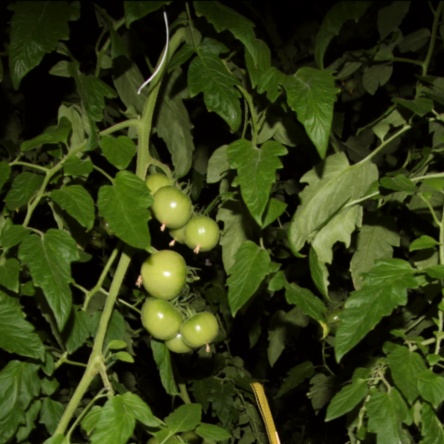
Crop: tomato